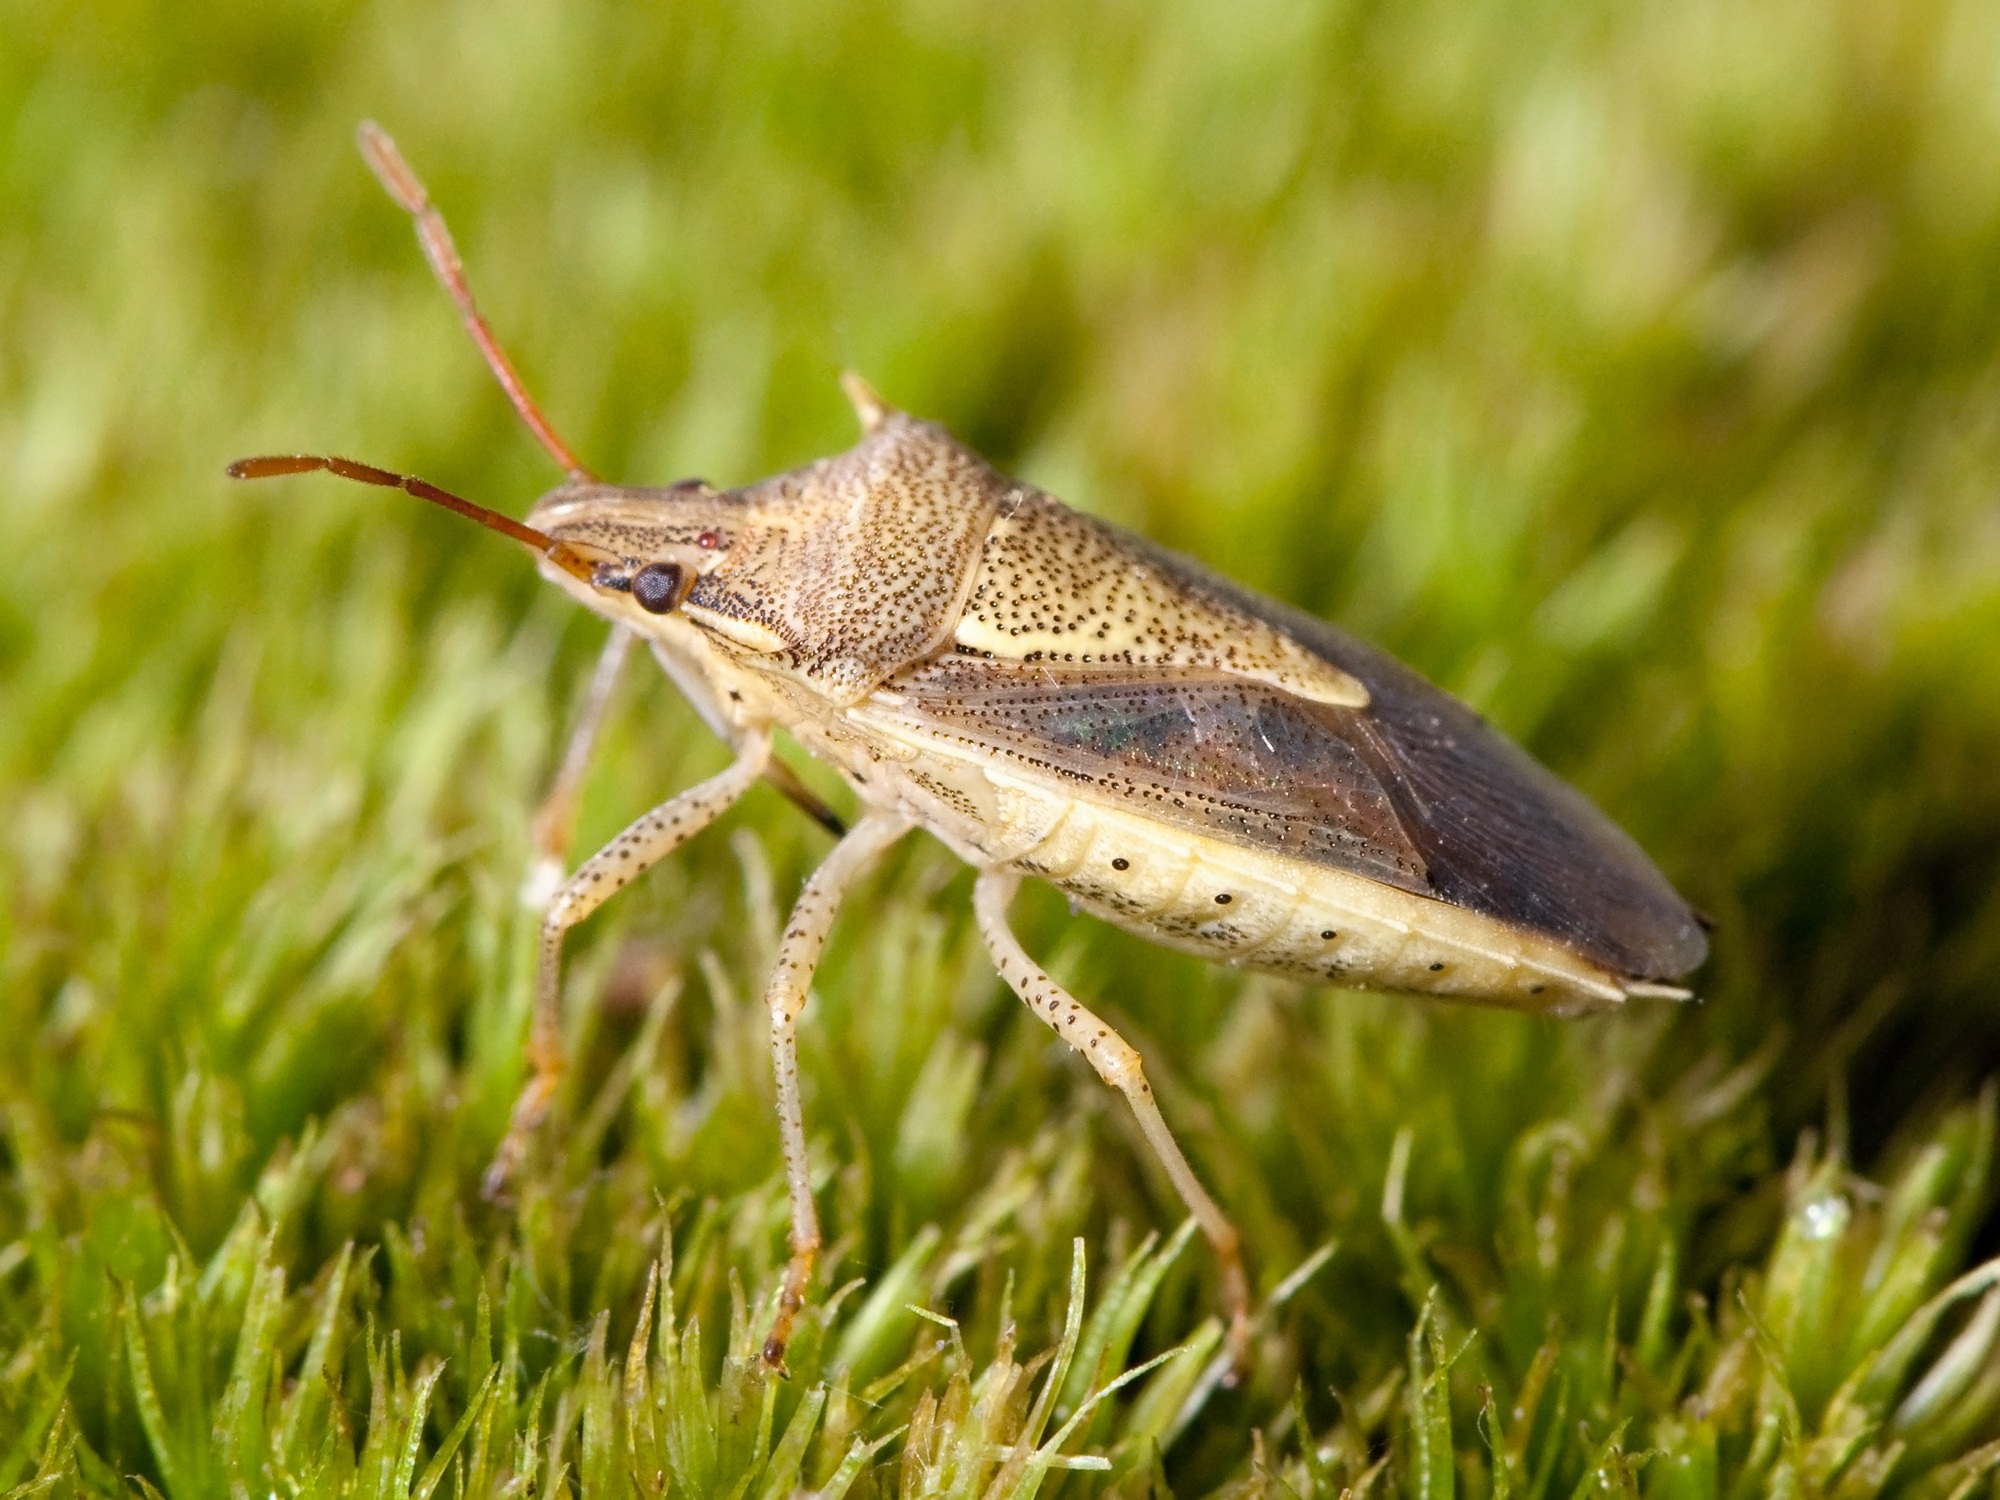
grass, wing, wildlife, green, insect, macro, bug, moth, fauna, invertebrate, close up, grasshopper, stinkbug, macro photography, but, oebalus pugnax, grass family, rice stinkbug